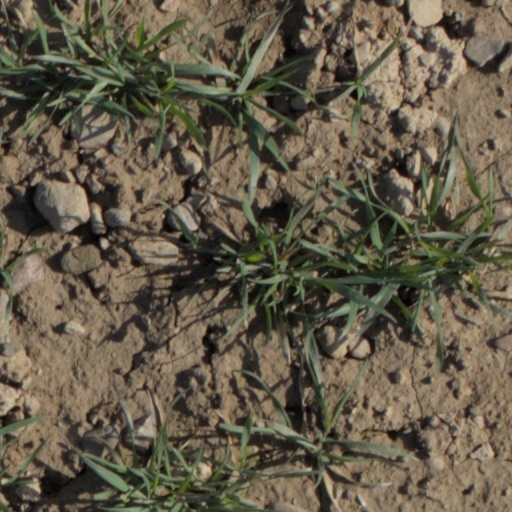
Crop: wheat